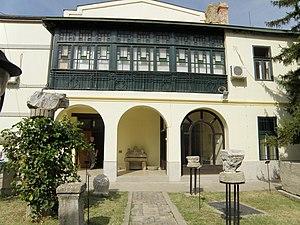
Le bâtiment du musée de la Krajina se trouve à Negotin, dans le district de Bor, en Serbie. Il est inscrit sur la liste des monuments culturels protégés de la République de Serbie.